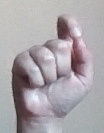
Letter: fa